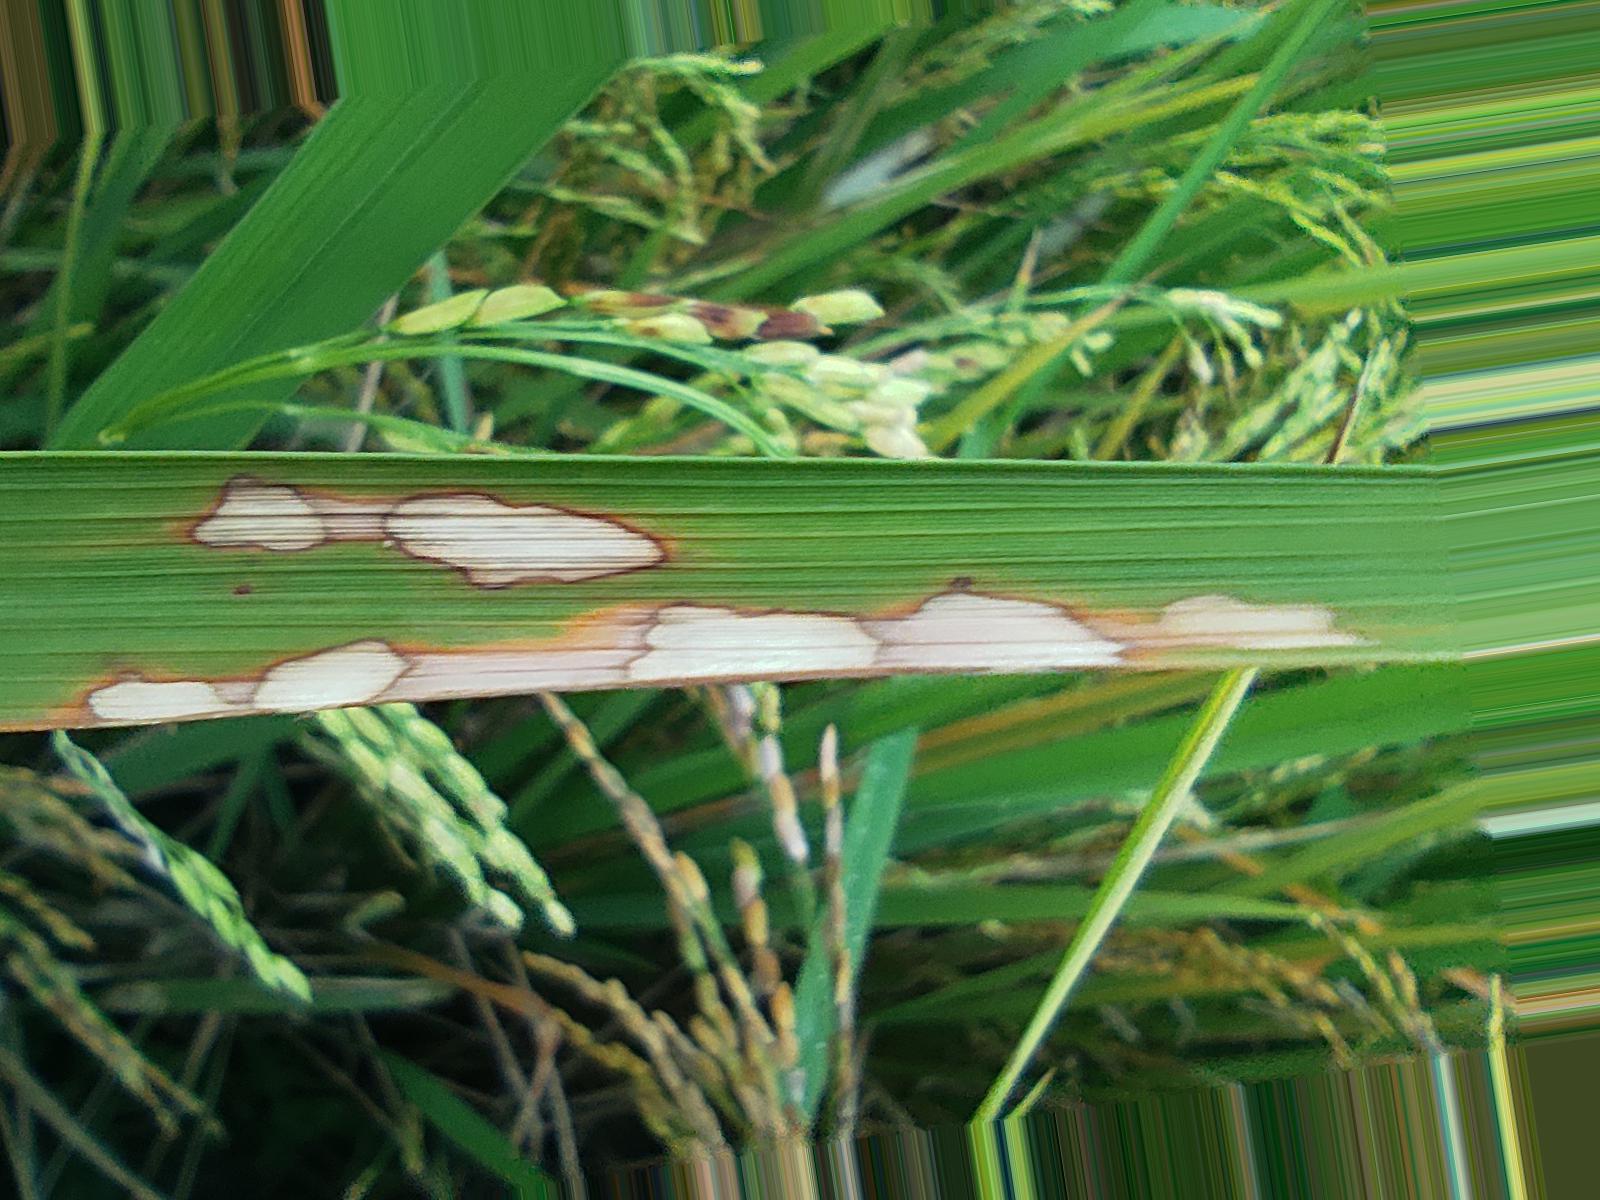
Nhãn: Bệnh Đốm Vằn ( Khô vằn ) ( Sheath Blight )